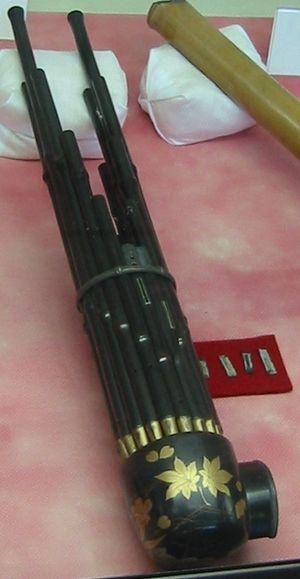
Voici une brève présentation des instruments de musique traditionnels du Japon classés par catégorie.
Les instruments de musique en bambou sont le plus souvent des flûtes qui exploitent les tiges lignifiées, naturellement creuses, des bambous.
Le gagaku désigne l'ensemble des répertoires de la musique de cour du Japon. Il comprend des répertoires orchestraux, des chants et de la danse, et peut être mis en opposition au zokugaku, la musique folklorique, « populaire ».
Les bambous sont des plantes monocotylédones appartenant à la famille des Poaceae, sous-famille des Bambusoideae. Ils se distinguent des autres graminées par leur port arborescent et leurs tiges ligneuses souvent de grande longueur, et sont répartis dans la classification botanique en deux tribus : les Bambuseae, originaires des régions tropicales et subtropicales, et les Arundinarieae, originaires des régions tempérées. Ils sont caractérisés notamment par leurs tiges formées d'un chaume, généralement creux, lignifié, à la croissance très rapide. Les bambous se sont adaptés à de nombreux climats et sont présents naturellement dans tous les continents à l'exception de l'Europe et de l'Antarctique. Il existe une troisième tribu de Bambusoideae, celle des Olyreae, qui rassemble des bambous herbacés, originaires des régions tropicales d'Amérique latine.
Le shō est le nom japonais de l'orgue à bouche chinois, où il est appelé en mandarin standard sheng, il est également appelé en vietnamien sanh ou sênh, et la coréenne est appelée saenghwang